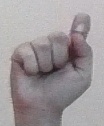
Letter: fa